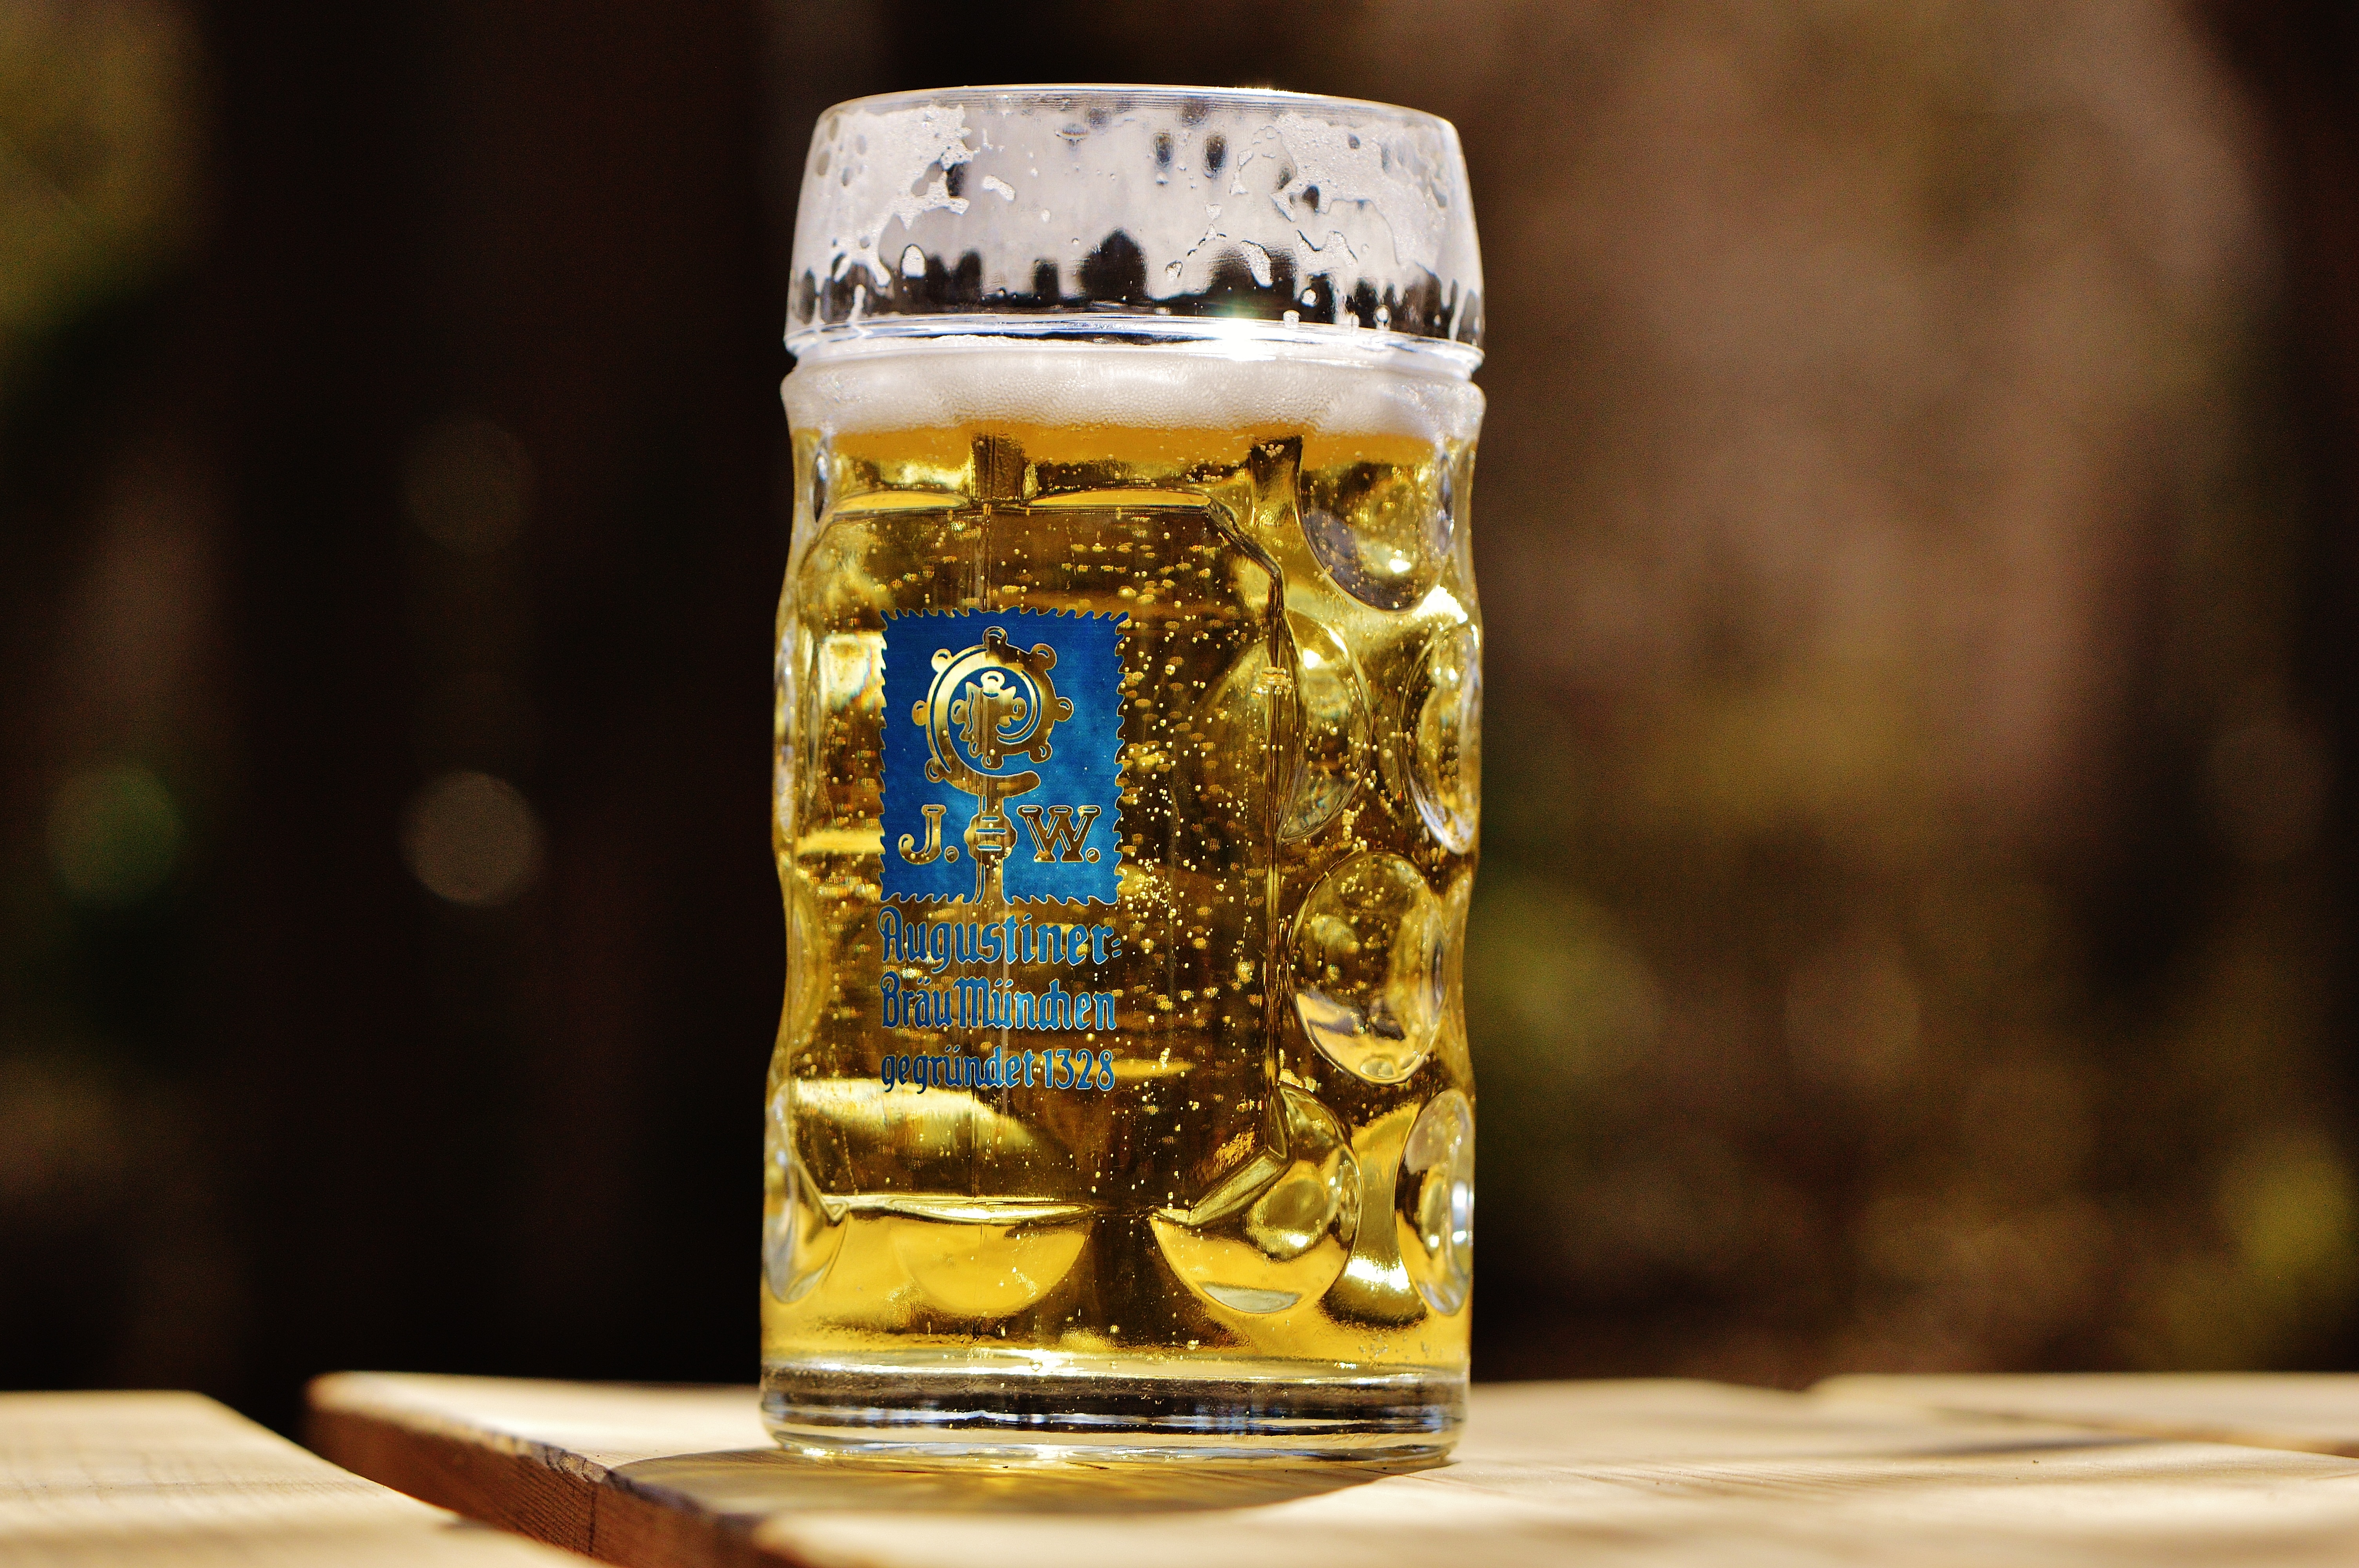
glass, food, drink, bottle, yellow, mug, beer, glass bottle, tap, refreshment, thirst, beer bottle, whisky, bavaria, munich, beer garden, thirst quencher, beer mug, alcoholic beverage, beer glass, glass mug, beer drinking, distilled beverage, pint us, drinkware